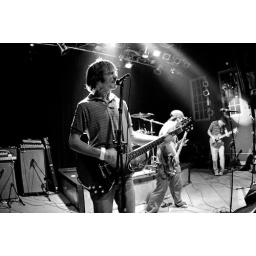
more great north carolina music brought to you by tiger bear wolf